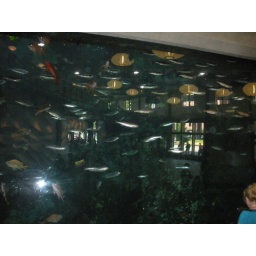
big wall tank near the beginning &amp;lt;3 all of those fish types are in Puget Sound, near where I live.